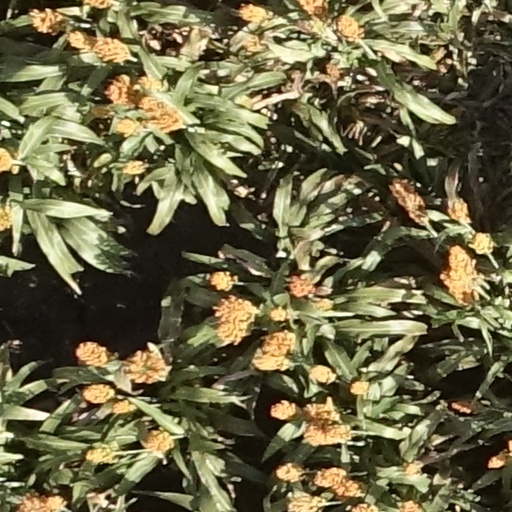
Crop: sorghum